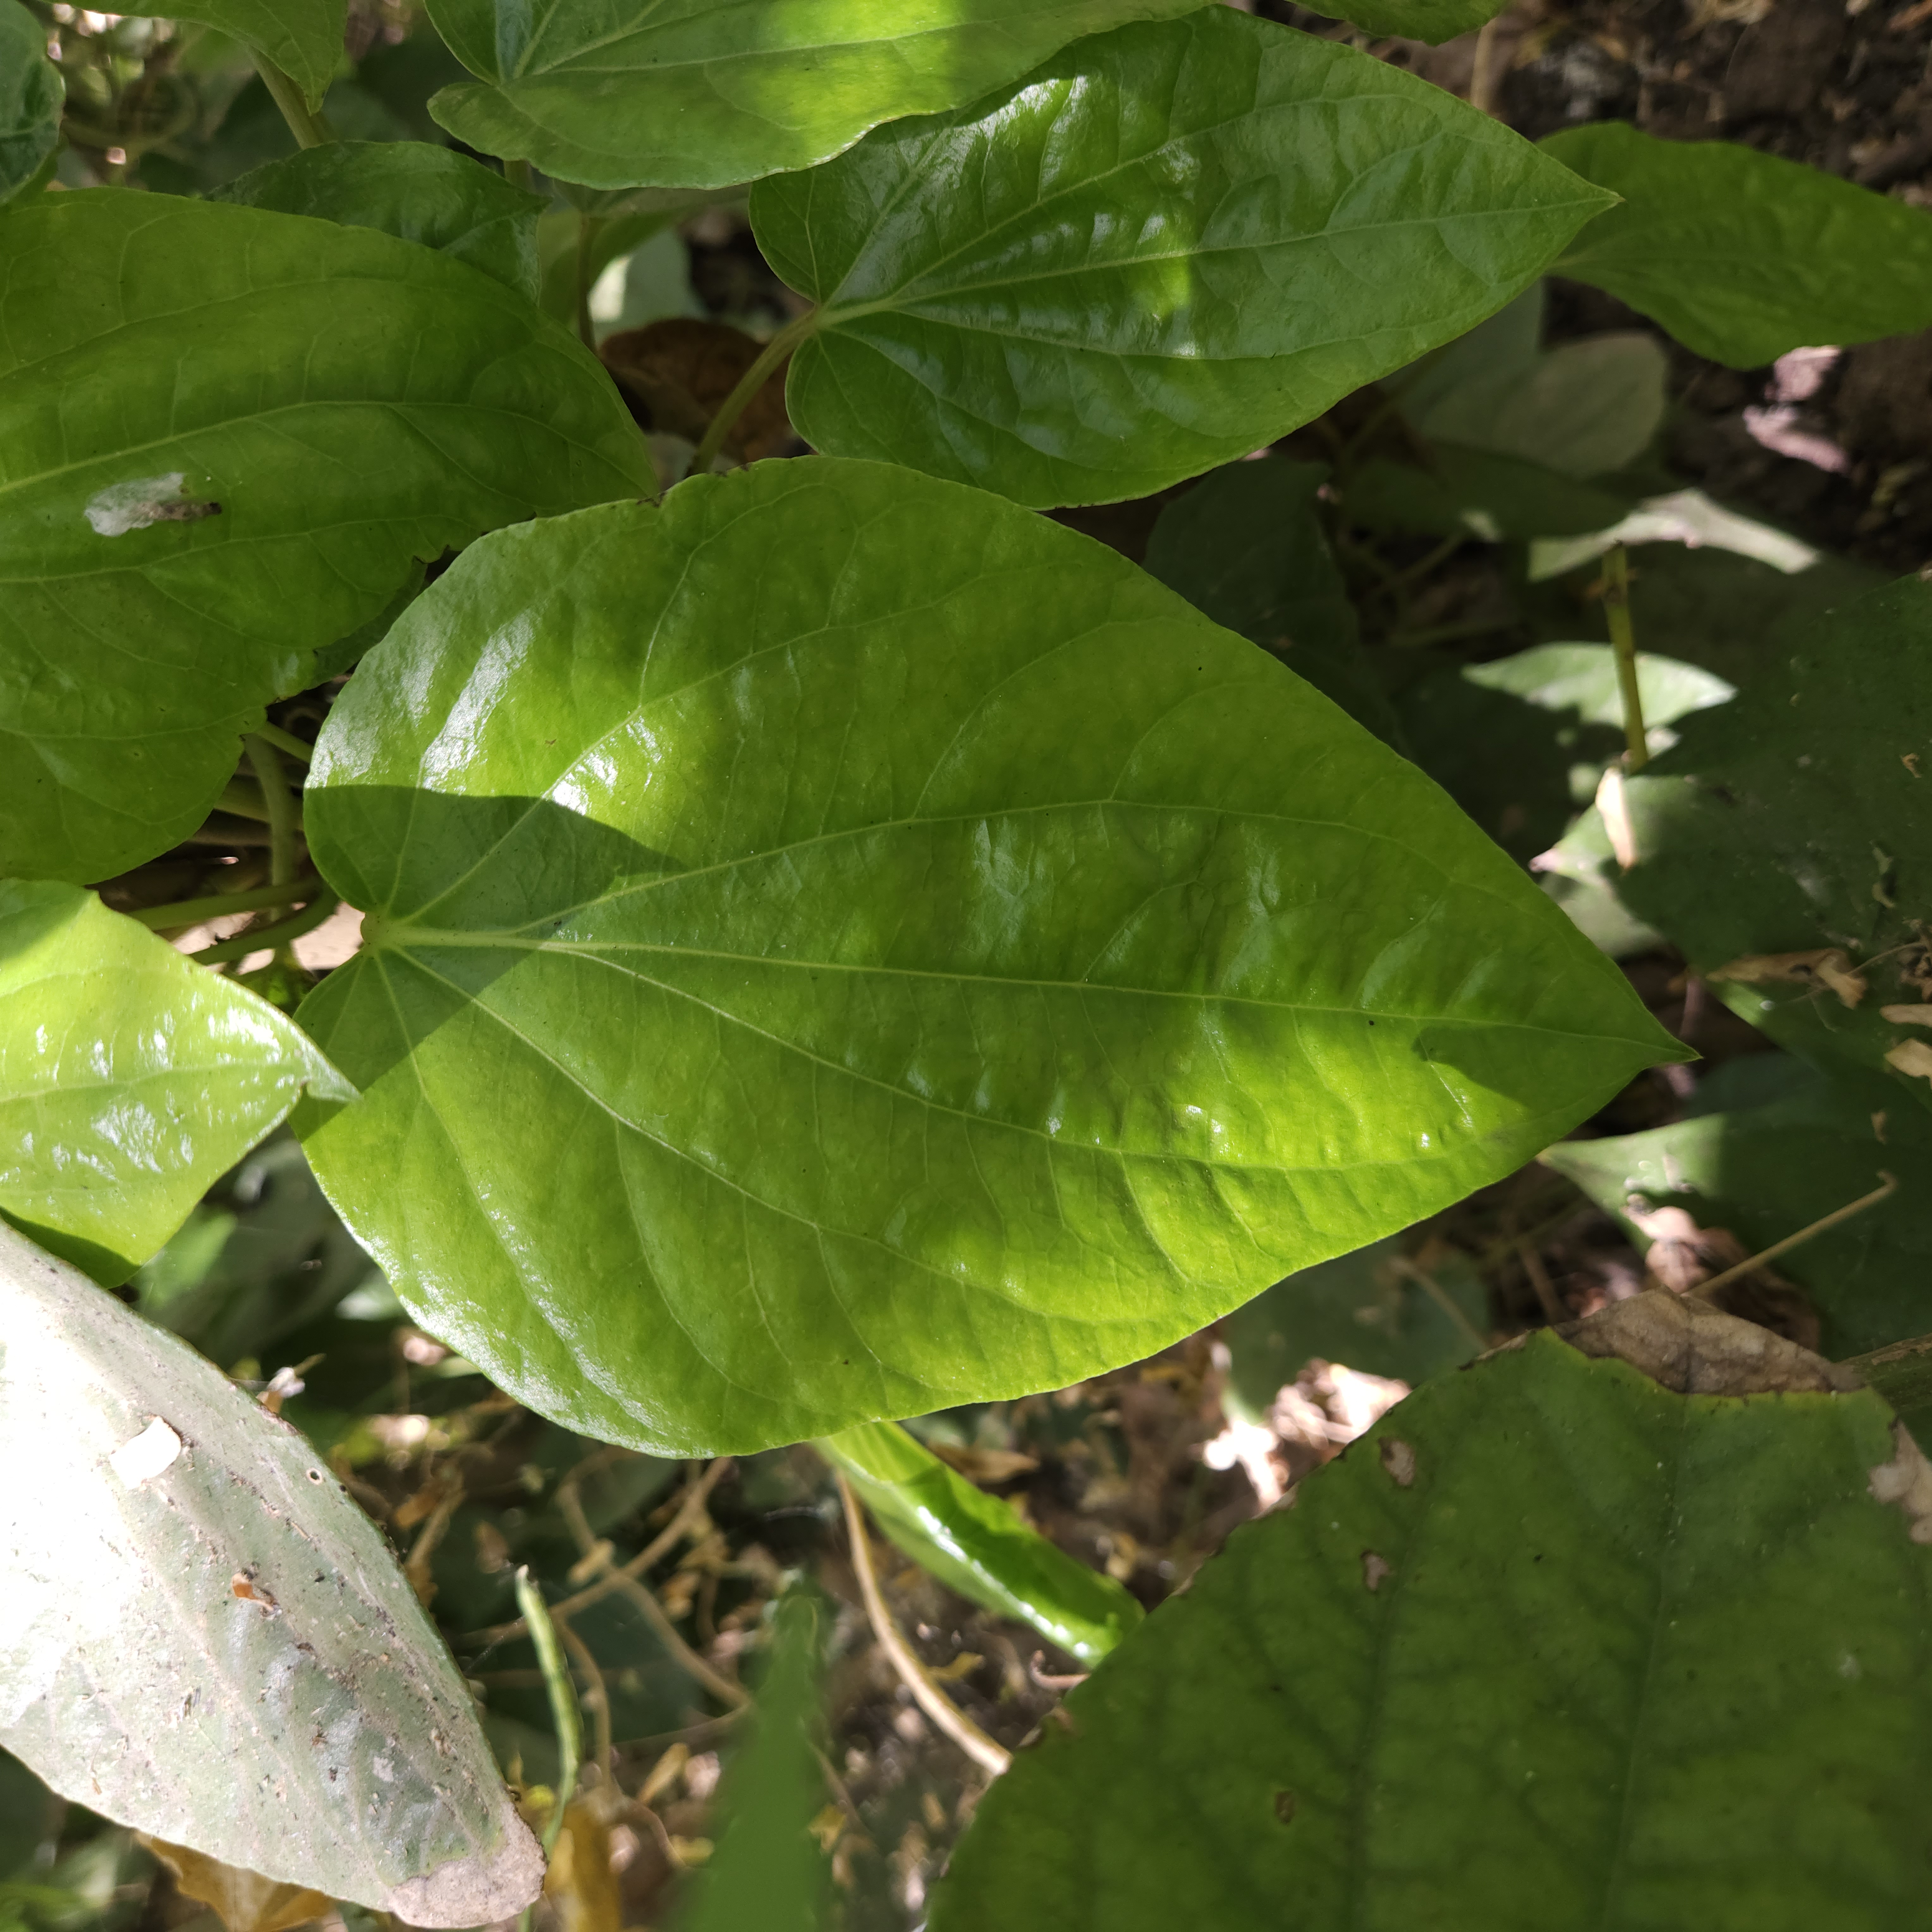
Label: Healthy